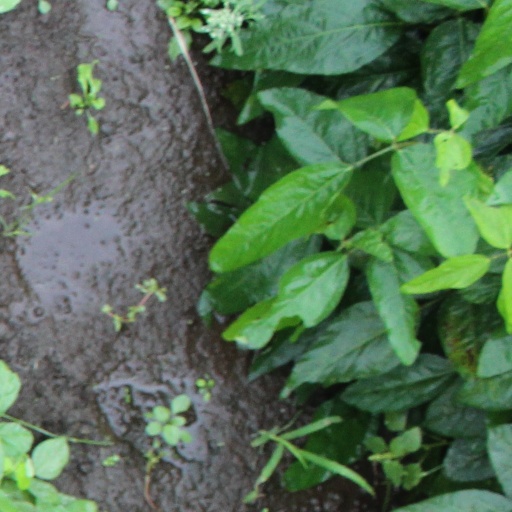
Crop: soybean